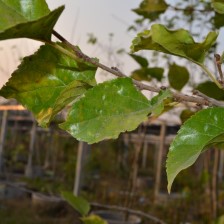
Variety: Kamphaengsaeng42